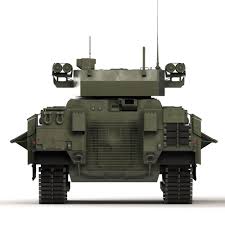
Label: BMP-T15